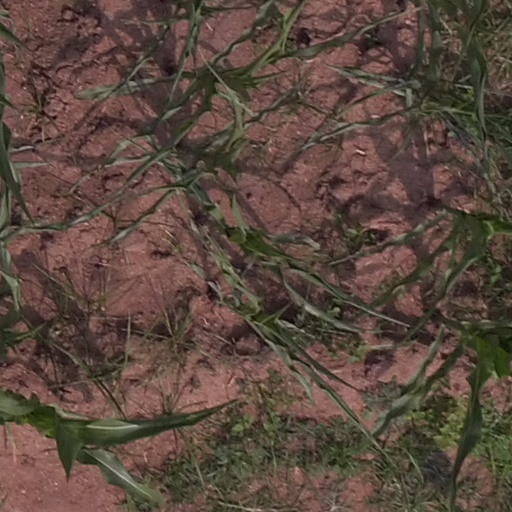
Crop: maize; corn